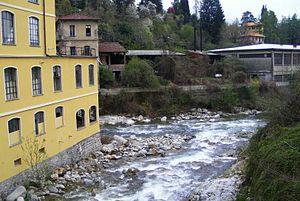
L'Oropa est un torrent du Piémont, affluent du Cervo en rive droite. Son lit est entièrement situé dans la province de Biella.
L'hydrographie de la province de Biella décrit la distribution des eaux superficielles dans la province de Biella, en Italie. Ces eaux comprennent les bassins du Cervo et du Sessera, tous deux affluents du Sesia. Elle s'intéresse également à quelques autres zones du sud-ouest de la province de Biella qui sont, pour leur part, tributaires de la Doire Baltée. Dans cette zone se trouve le principal point d'eau naturelle de la province, le lac de Viverone. Aux cours d'eau naturels s'ajoutent en plaine divers canaux d'irrigation construits principalement en support à la riziculture.